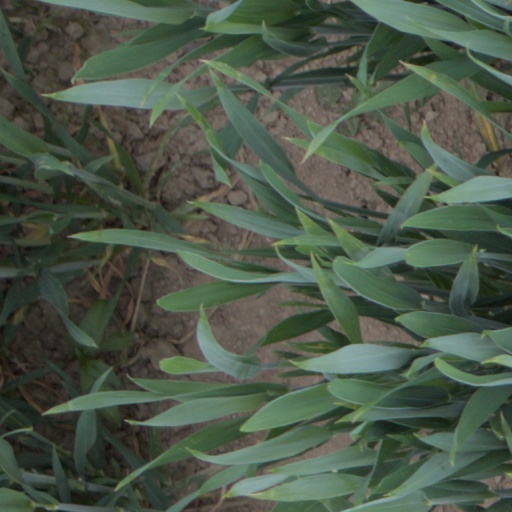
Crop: wheat